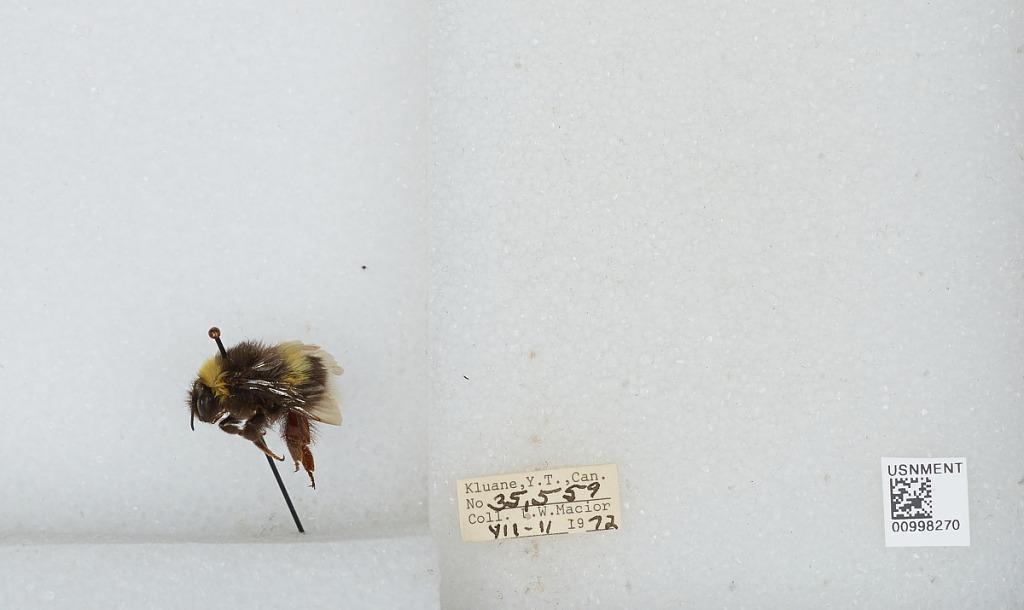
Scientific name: Bombus (Bombus) lucorum (Linnaeus)
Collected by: L. Macior
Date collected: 1972-7-11
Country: Canada
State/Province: Yukon Territory
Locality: Kluane
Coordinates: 60.75, -139.5